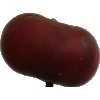
Label: Nectarine Flat 1